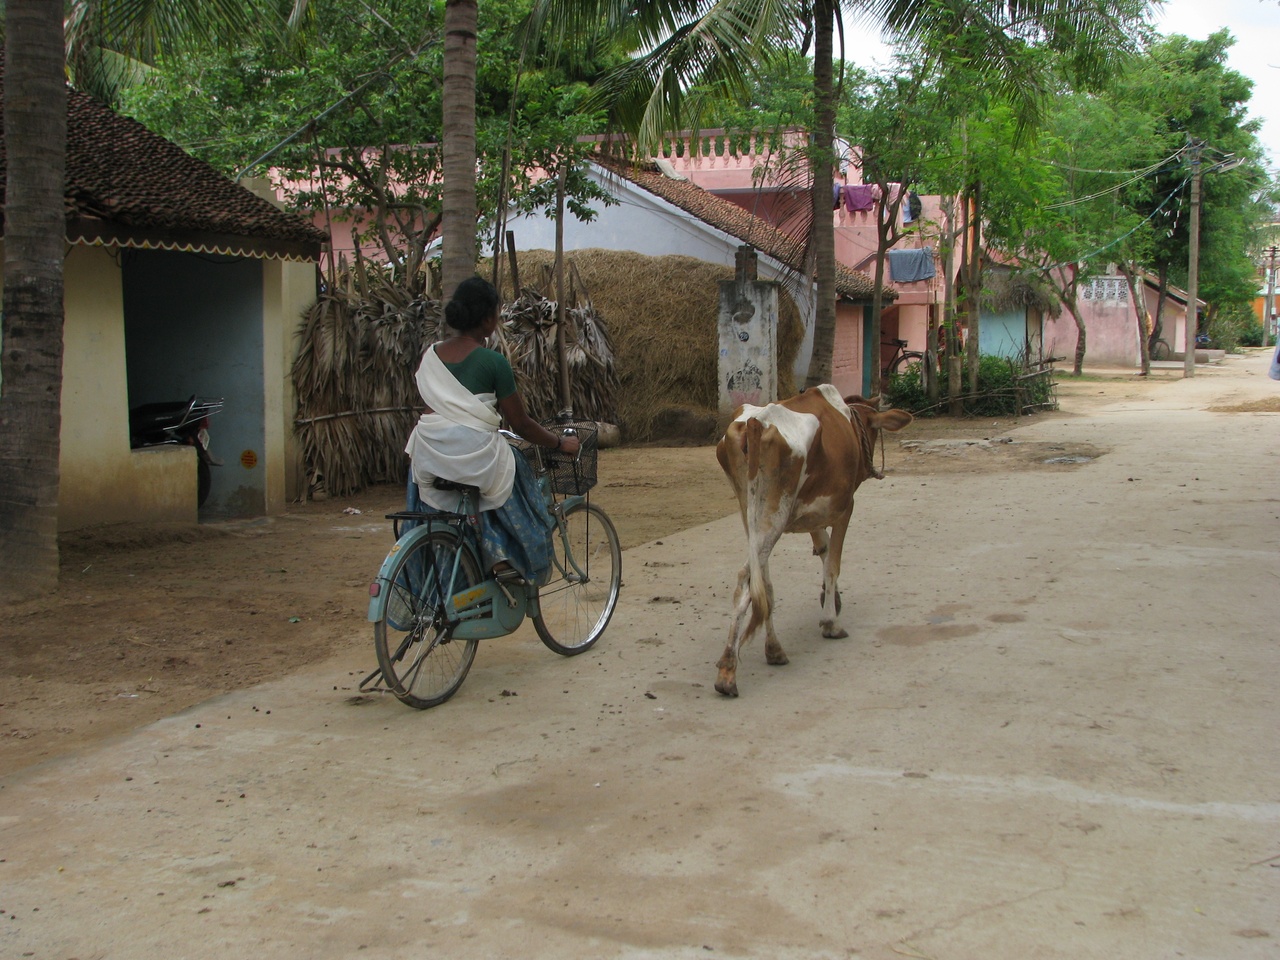
India - Sights &amp; Culture - getting around the village